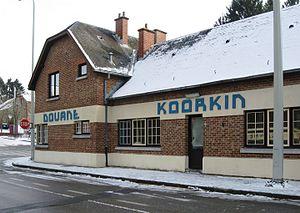
Macquenoise devenu Koorkin
Macquenoise est une section de la commune belge de Momignies, située en Région wallonne dans la province de Hainaut.